Roslyn, Dunedin

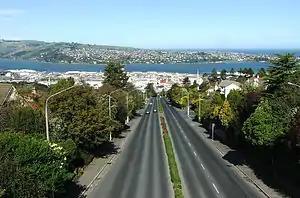

Roslyn is a major residential and retail suburb of the New Zealand city of Dunedin. It is located above the city centre on the ridge which runs in a crescent around the central city's western edge. It is to the northwest of the city centre, immediately above the Town Belt.